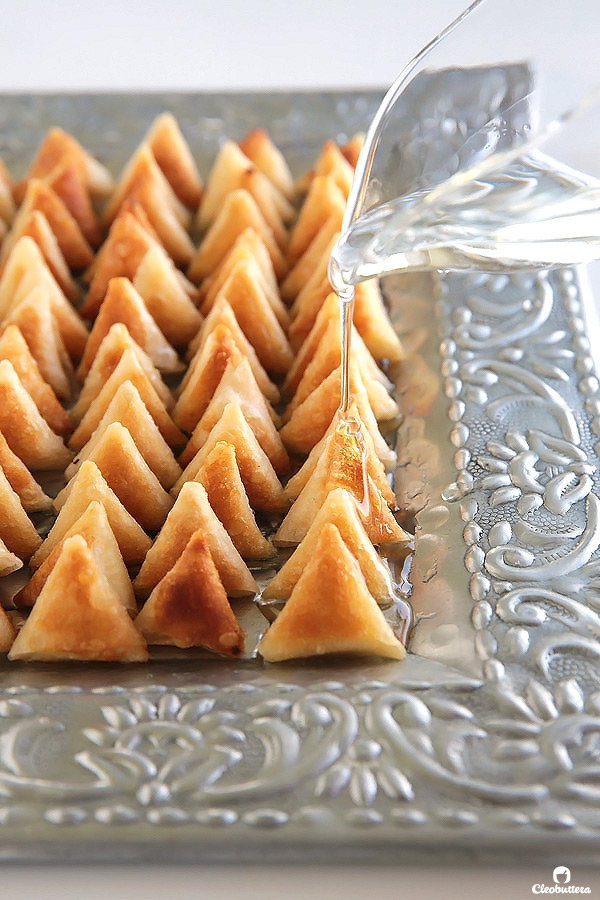
Dish: samosa